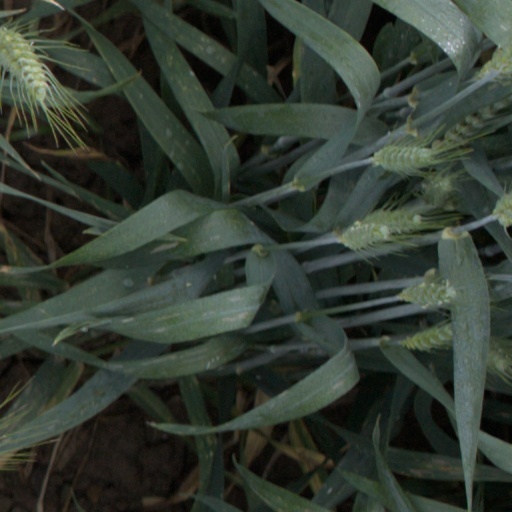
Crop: wheat